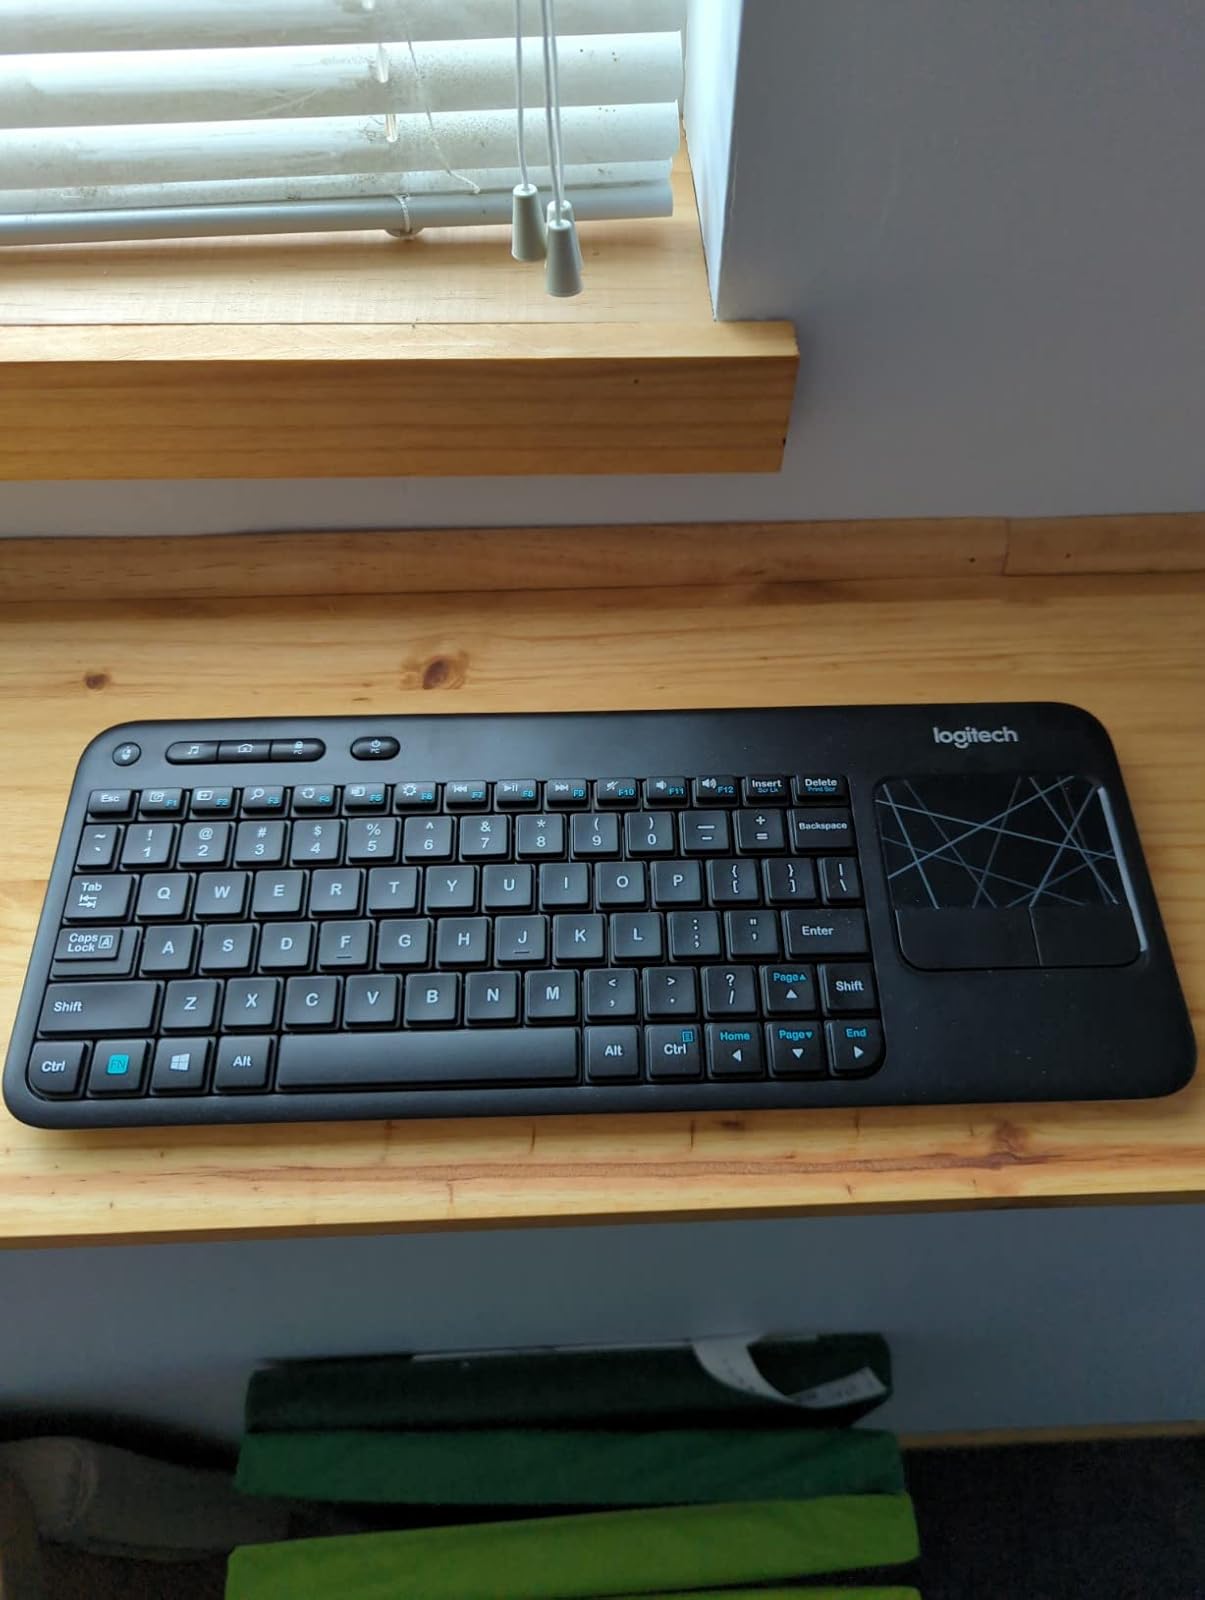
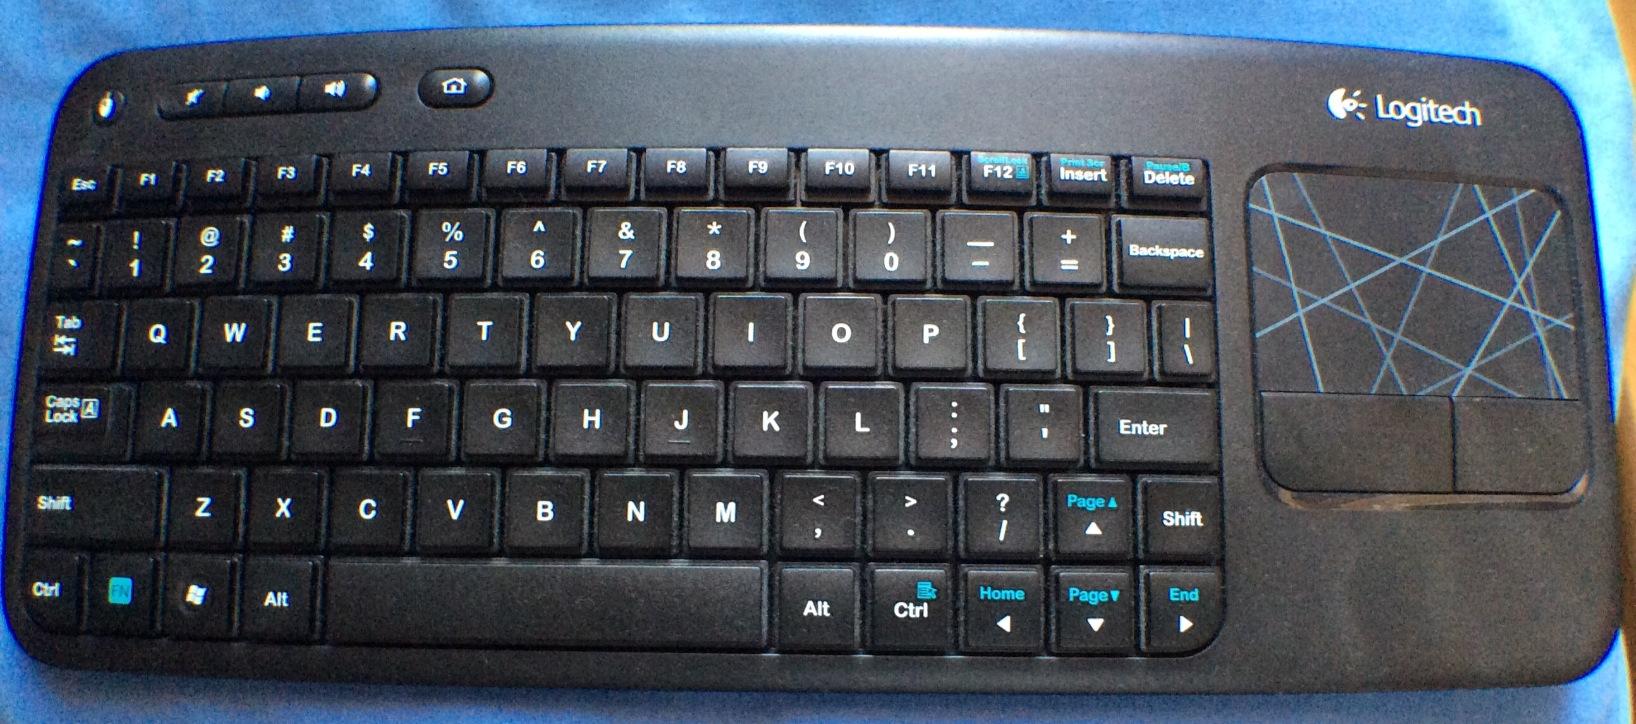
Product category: keyboard
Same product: yes